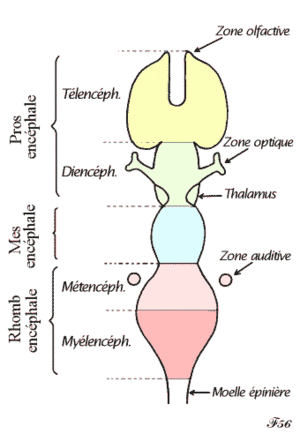
Développement embryonnaire du système nerveux
Le système nerveux central est la partie du système nerveux comprenant l'encéphale et la moelle spinale. Le système nerveux central est ainsi nommé parce qu'il contient la majeure partie du système nerveux, mais aussi et surtout parce qu'il intègre les informations qu'il reçoit et les coordonne pour influer sur l'activité de toutes les parties du corps des animaux bilatéralement symétriques. Beaucoup considèrent que la rétine, le nerf optique, ainsi que les nerfs olfactifs et l'épithélium olfactif font partie du système nerveux central. Suivant cette classification, l'épithélium olfactif est le seul tissu nerveux central en contact direct avec l'environnement, ce qui ouvre des portes à des traitements thérapeutiques. Le système nerveux central est contenu dans la cavité dorsale du corps, avec le cerveau logé dans la cavité crânienne et la moelle spinale dans le canal rachidien. Le cerveau est protégé par le crâne tandis que la moelle spinale est protégée par les vertèbres, les deux enfermés dans les méninges.
L'évolution du système nerveux débute avec l'apparition des premiers systèmes nerveux chez les animaux. Les neurones, des cellules spécialisés dans la signalisation électrique, apparaissent chez les animaux multicellulaires, en conservant le mécanisme des potentiels d'action déjà présents chez des cellules unicellulaires mobiles et des colonies d'eucaryotes. On retrouve dans le règne animal des réseaux neuronaux diffus simples comme chez les cnidaires évolués, des cordons nerveux chez les animaux bilatéraux – dont des cordons nerveux ventraux chez les invertébrés et des cordons nerveux dorsaux provenant de la notochorde chez les chordés. Pour finir, la bilatéralisation a conduit à l'apparition du cerveau, par un processus complexe appelé céphalisation.